Paris between the Wars (1918–1939)

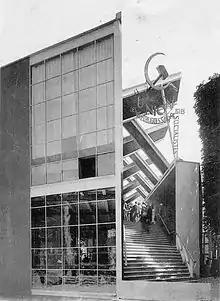
The pavilion of the Soviet Union at the 1925 Exposition of Industrial and Decorative Arts

Because of the economic crisis and the decline of the Paris population, little new housing was built between the wars. There were some notable changes to the interiors of apartment buildings: thanks to the introduction of elevators, the apartments of the wealthiest tenants moved to the upper floors, where the air was believed to be more healthy, and the servants moved down from the small rooms under the roof to the mezzanine or the ground floor. The old double-cage elevators were gradually replaced by more modern elevators. The hallways of the new buildings became narrower and less decorated. Beginning in the late 1930s, as the threat of war became more real, many new apartment buildings had basements which could also serve as bomb shelters.